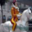
Label: horse